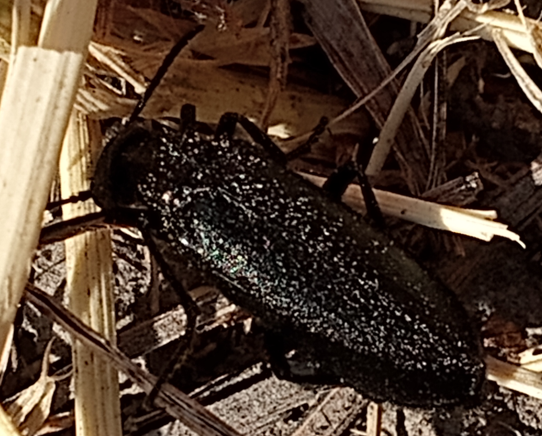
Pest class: occasional_pest